Kreis Löbau (West Prussia)

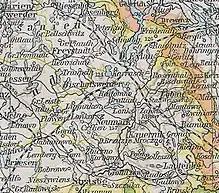
Kreis Löbau in 1890

The area of the Löbau district was annexed by Prussia during the First Partition of Poland in 1772 and belonged to the Michelau district until 1818. In 1815, the area became part of Regierungsbezirk Marienwerder in the province of West Prussia. As part of a comprehensive district reform, the Michelau district was divided into the Löbau and Strasburg districts on April 1, 1818. From December 3, 1829 to April 1, 1878, West Prussia and East Prussia were united as the Province of Prussia, which had belonged to the German Empire since 1871. After World War I, the largely Polish-speaking district of Löbau had to be ceded to Poland on January 10, 1920 in accordance with the Treaty of Versailles.